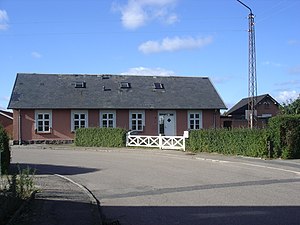
Uldum / Galleri
Uldum Station fra vejsiden
Uldum er en by i Østjylland med 1.420 indbyggere, beliggende 4 km sydvest for Rask Mølle, 9 km øst for Tørring, 20 km vest for Horsens og 15 km nordvest for Hedensted. Byen hører til Hedensted Kommune og ligger i Region Midtjylland. I 1970-2006 var Uldum kommunesæde i Tørring-Uldum Kommune.